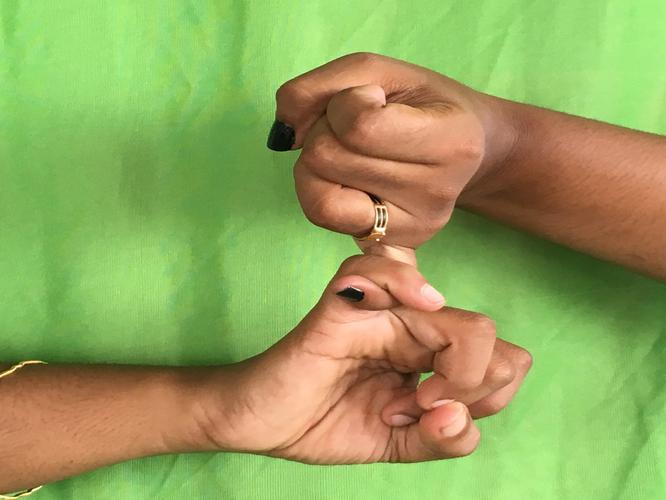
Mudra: Kilaka
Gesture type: double_hand